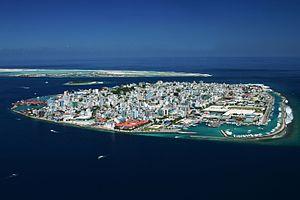
Les Maldives sont un État insulaire constitué de 26 atolls situés dans la mer des Laquedives. Sa superficie est de 298 km carrés, ce qui fait des Maldives le 186e État le plus grand du monde.
Malé est la capitale, la ville la plus peuplée et l'une des divisions administratives de la république des Maldives. La ville est située sur une île homonyme au sud de l'atoll Malé du Nord qui fait partie de l'atoll de Kaafu. Elle mesure deux kilomètres et demi de long et un kilomètre de large.
Les récifs sont globalement touchés par des phénomènes liés aux changements climatiques induits par le réchauffement global de la planète.